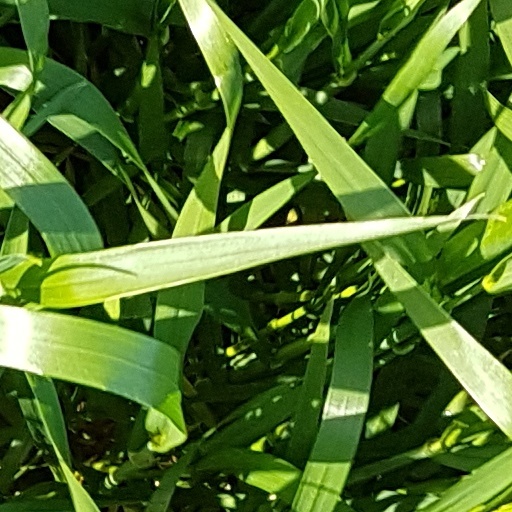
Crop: wheat